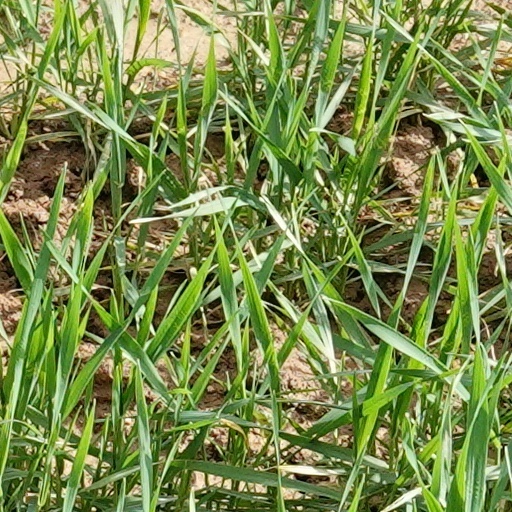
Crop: wheat